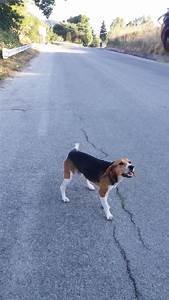
Label: cane